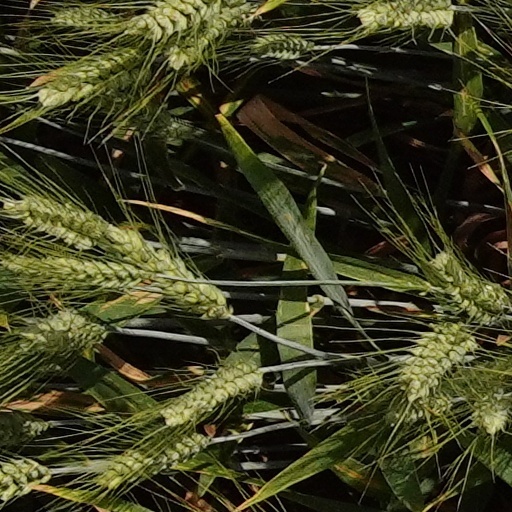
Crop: wheat